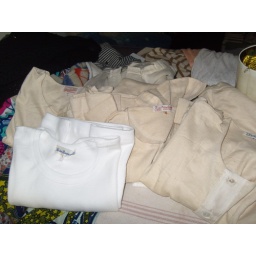
I can get more, in sizes and original brown paper wrappings!